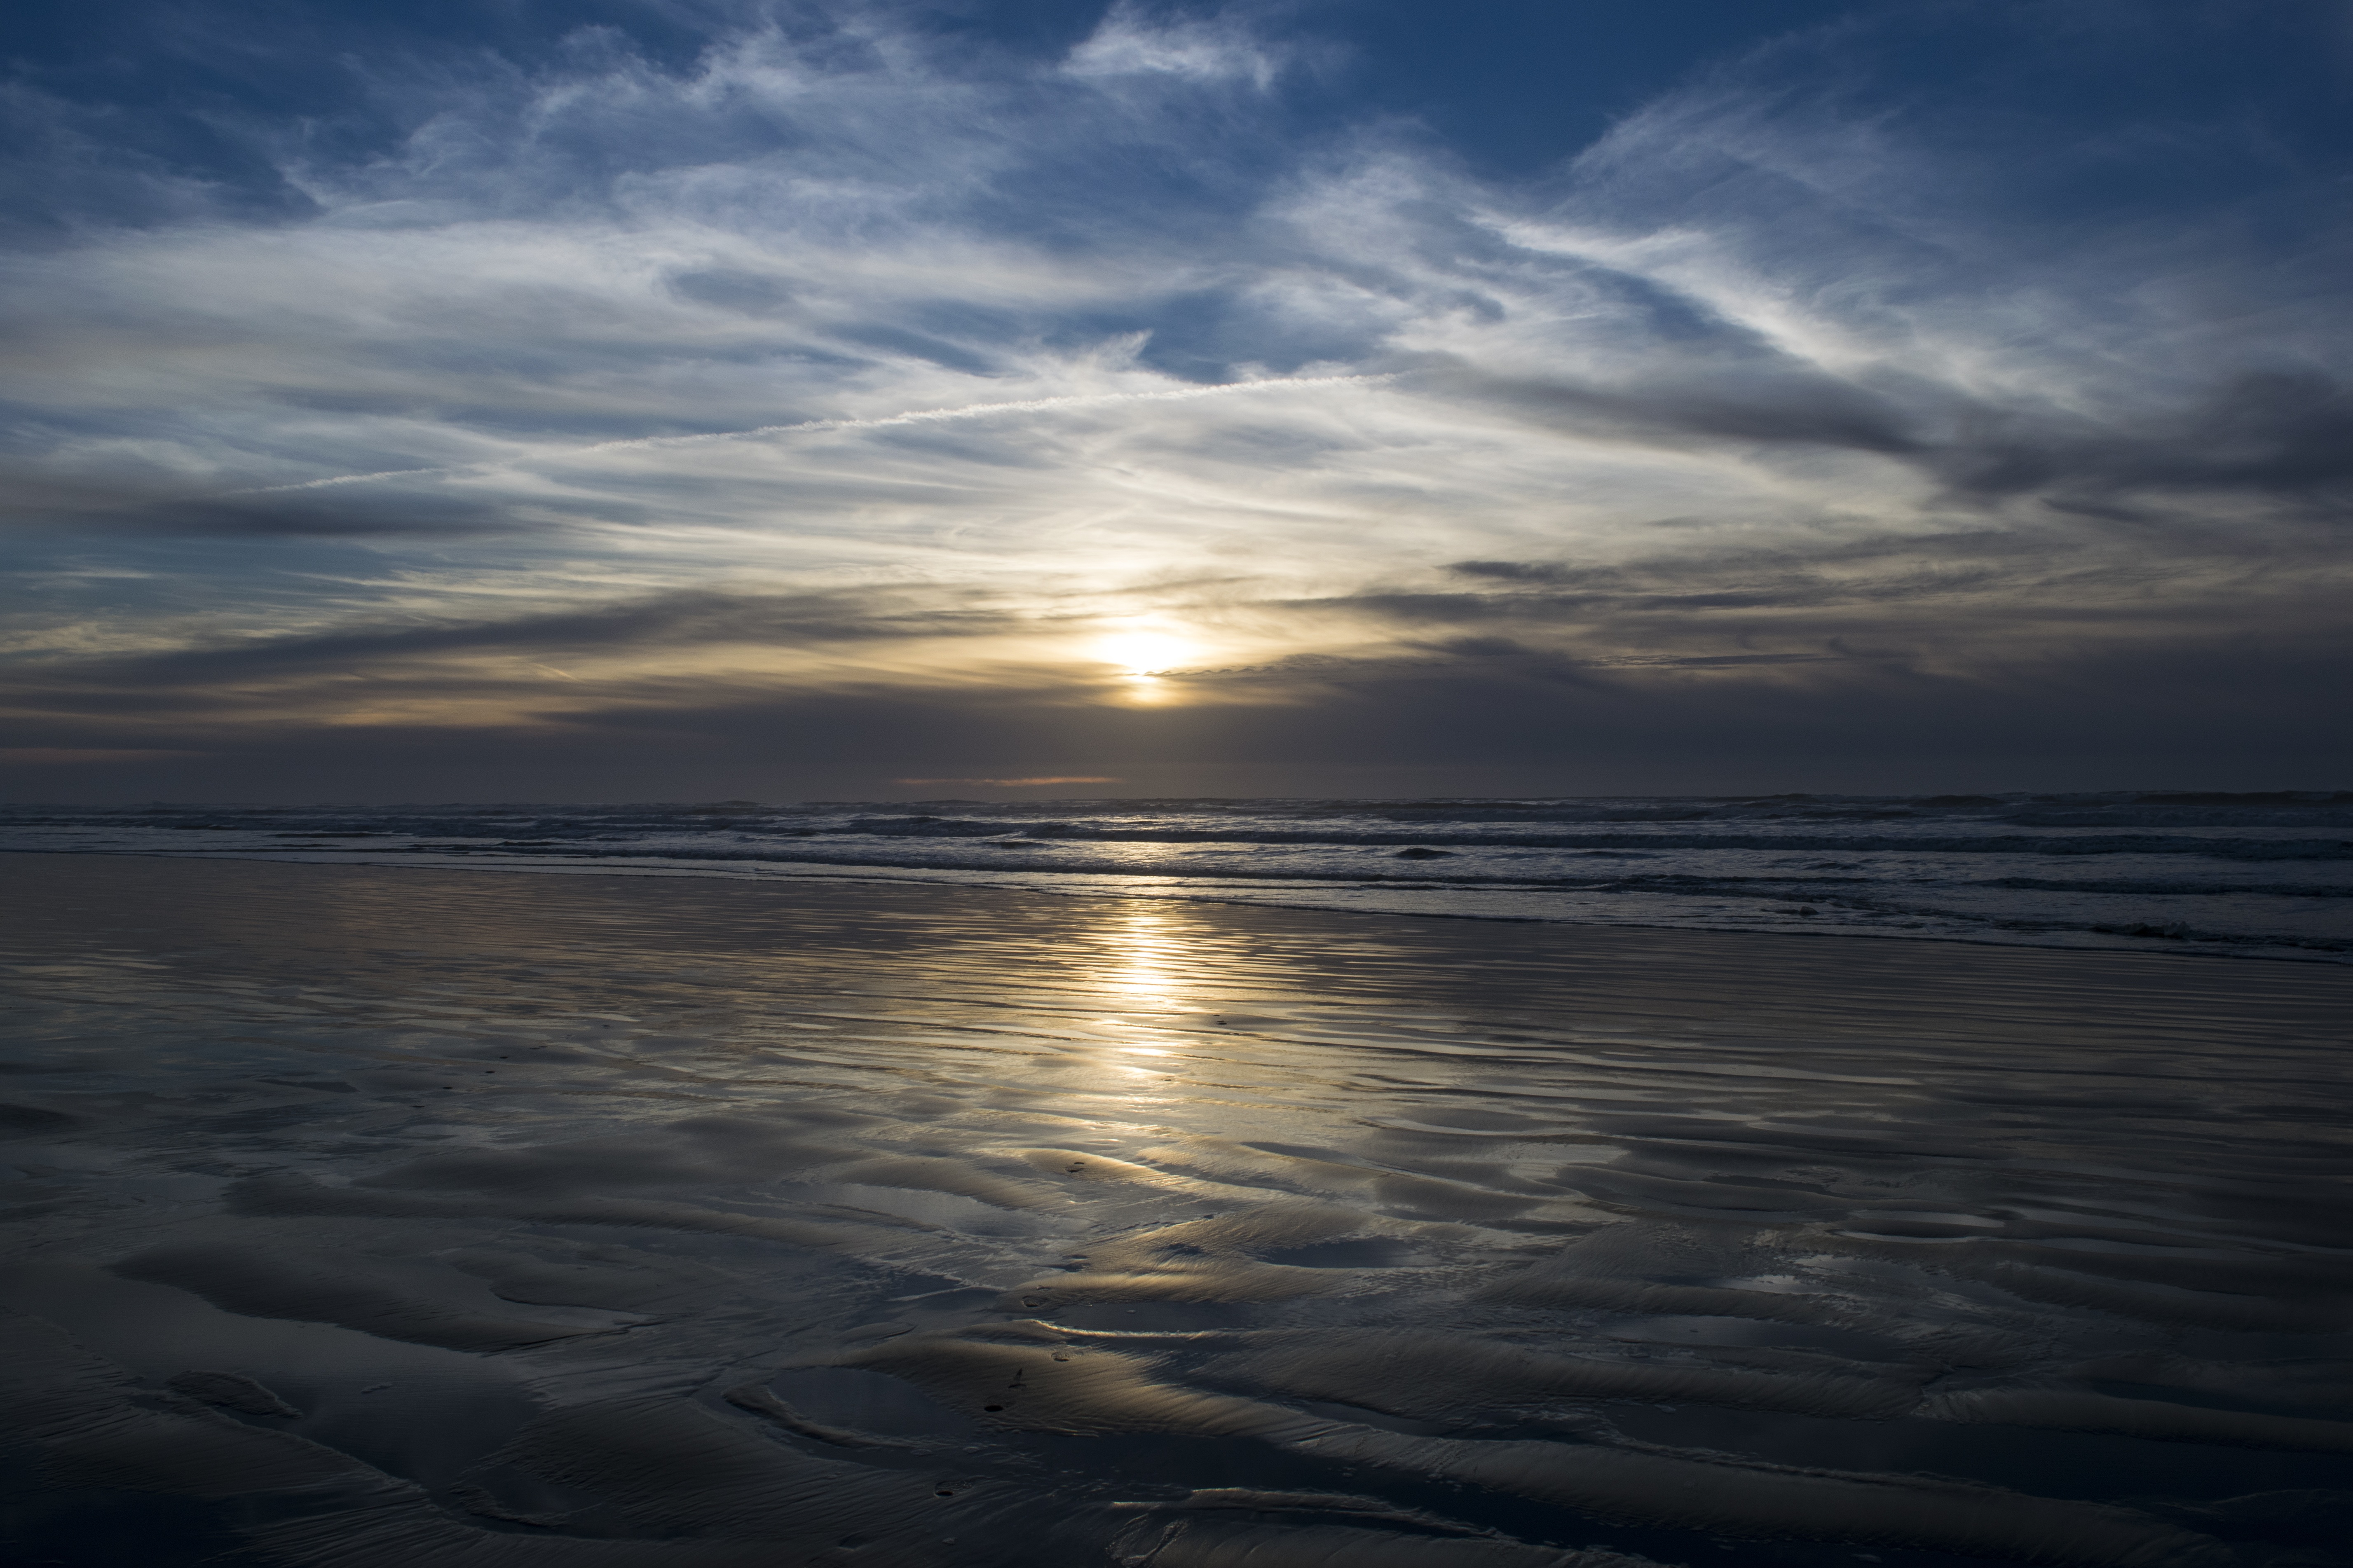
sky, cloud, sea, horizon, ocean, body of water, shore, sunrise, reflection, dawn, atmosphere, sunset, coast, beach, morning, sunlight, dusk, evening, wave, wind wave, sun, afterglow, sand